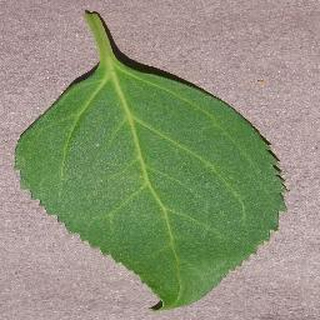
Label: healthy_cherry